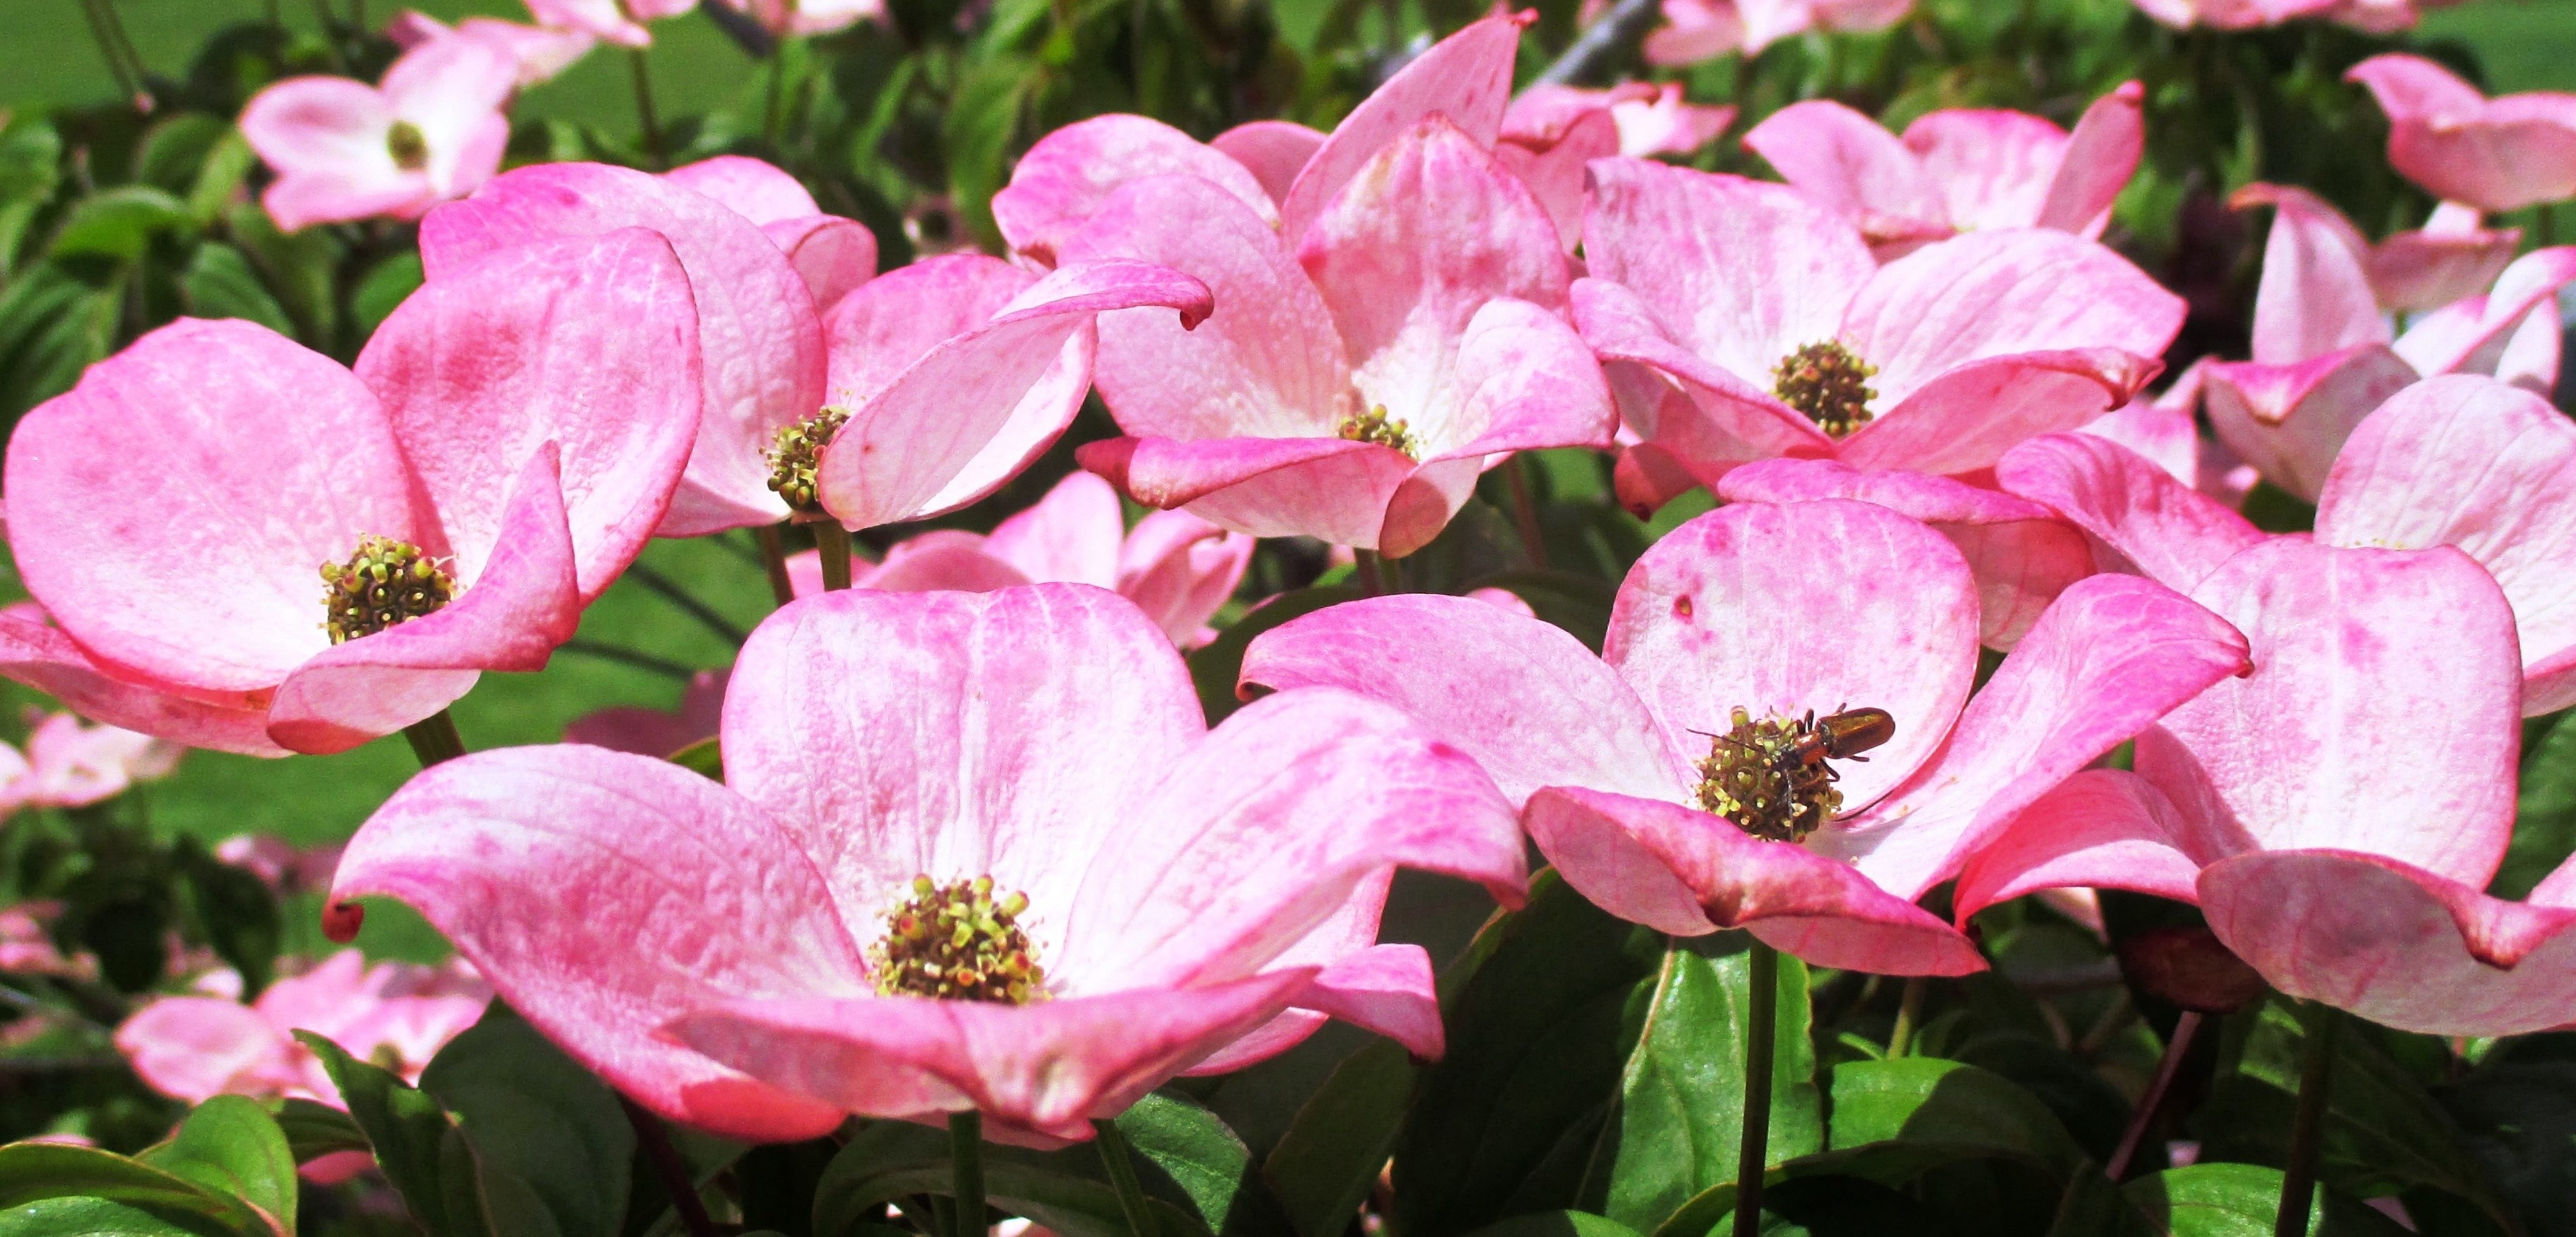
blossom, plant, flower, petal, bloom, summer, bush, botany, garden, pink, flora, flowers, shrub, macro photography, flowering plant, land plant